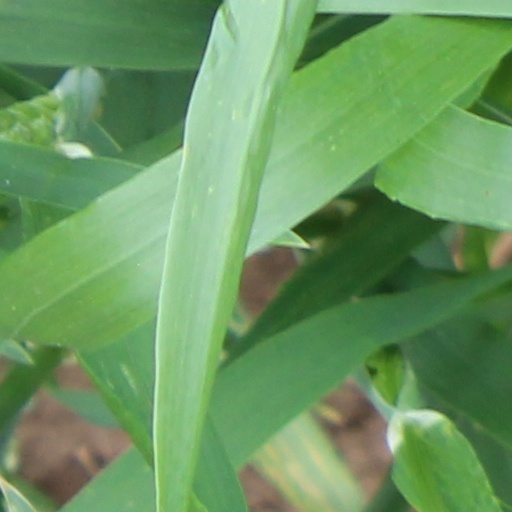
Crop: wheat